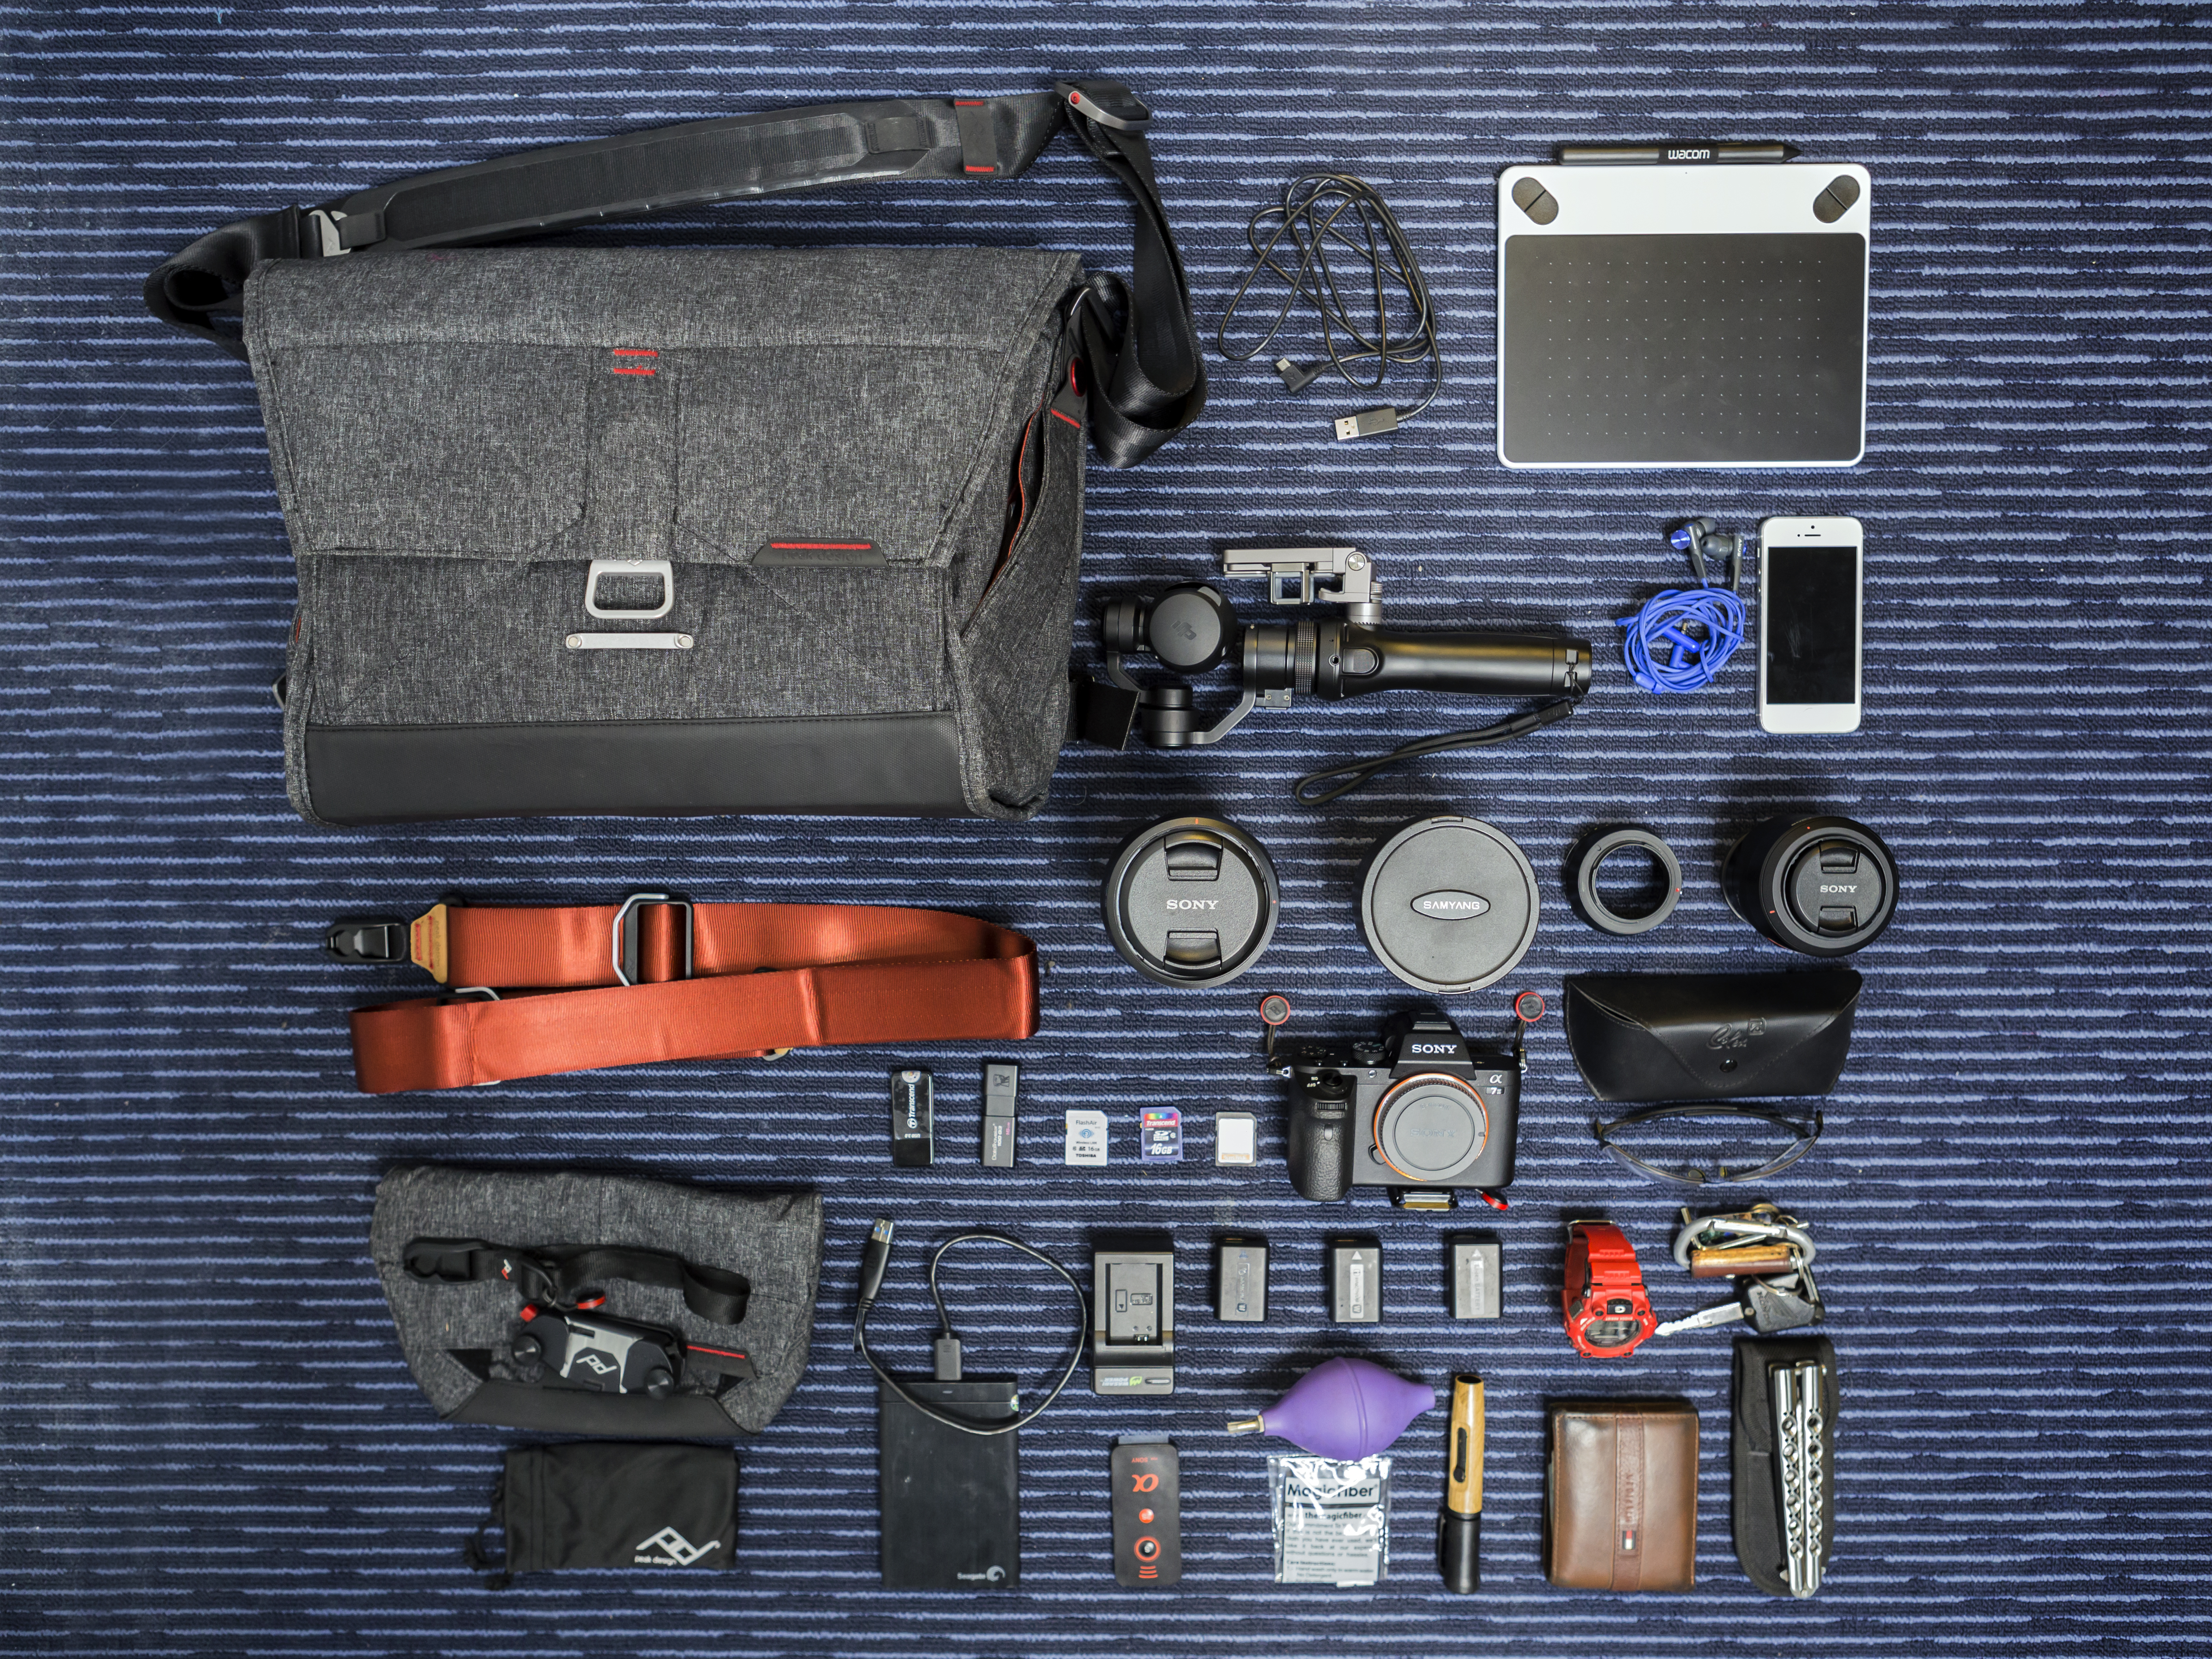
watch, technology, car, camera, vehicle, lens, equipment, bag, box, belt, tools, keys, cellphone, strap, screenshot, power bank, cable charger, monopad